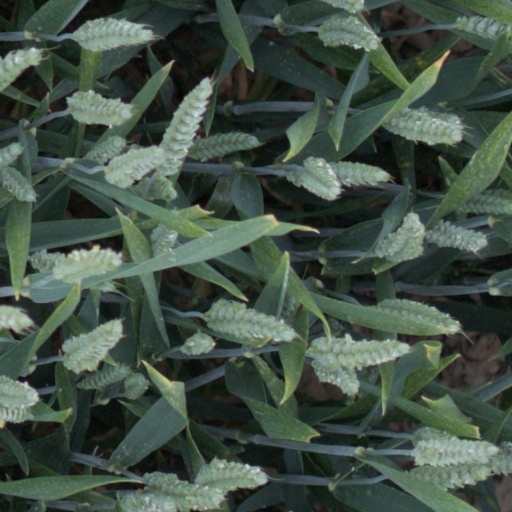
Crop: wheat